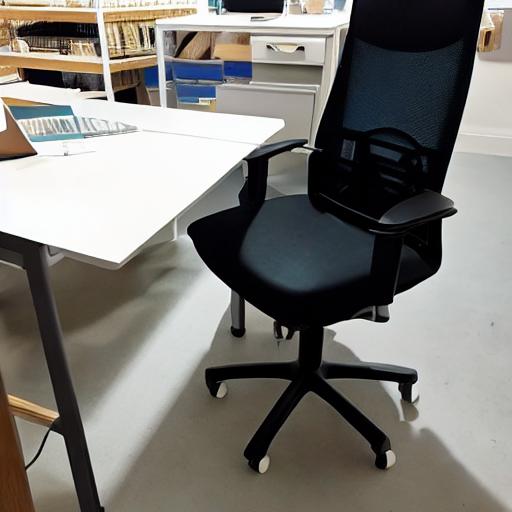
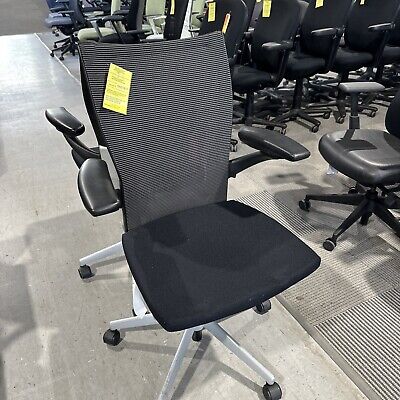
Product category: items_chair
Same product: no